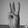
ASL letter: W